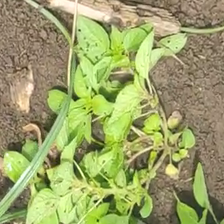
Weed species: Kena_(Commplina_benghalensio)